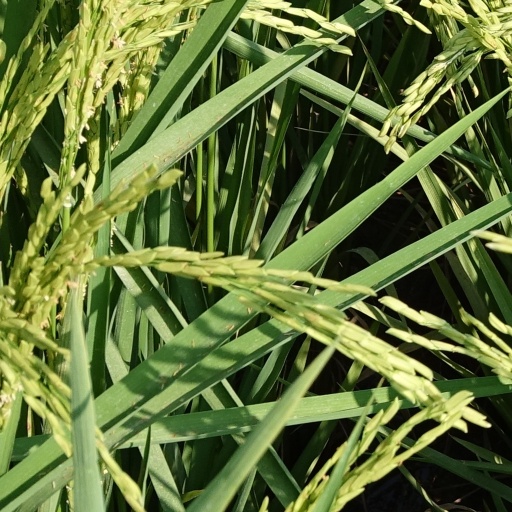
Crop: rice